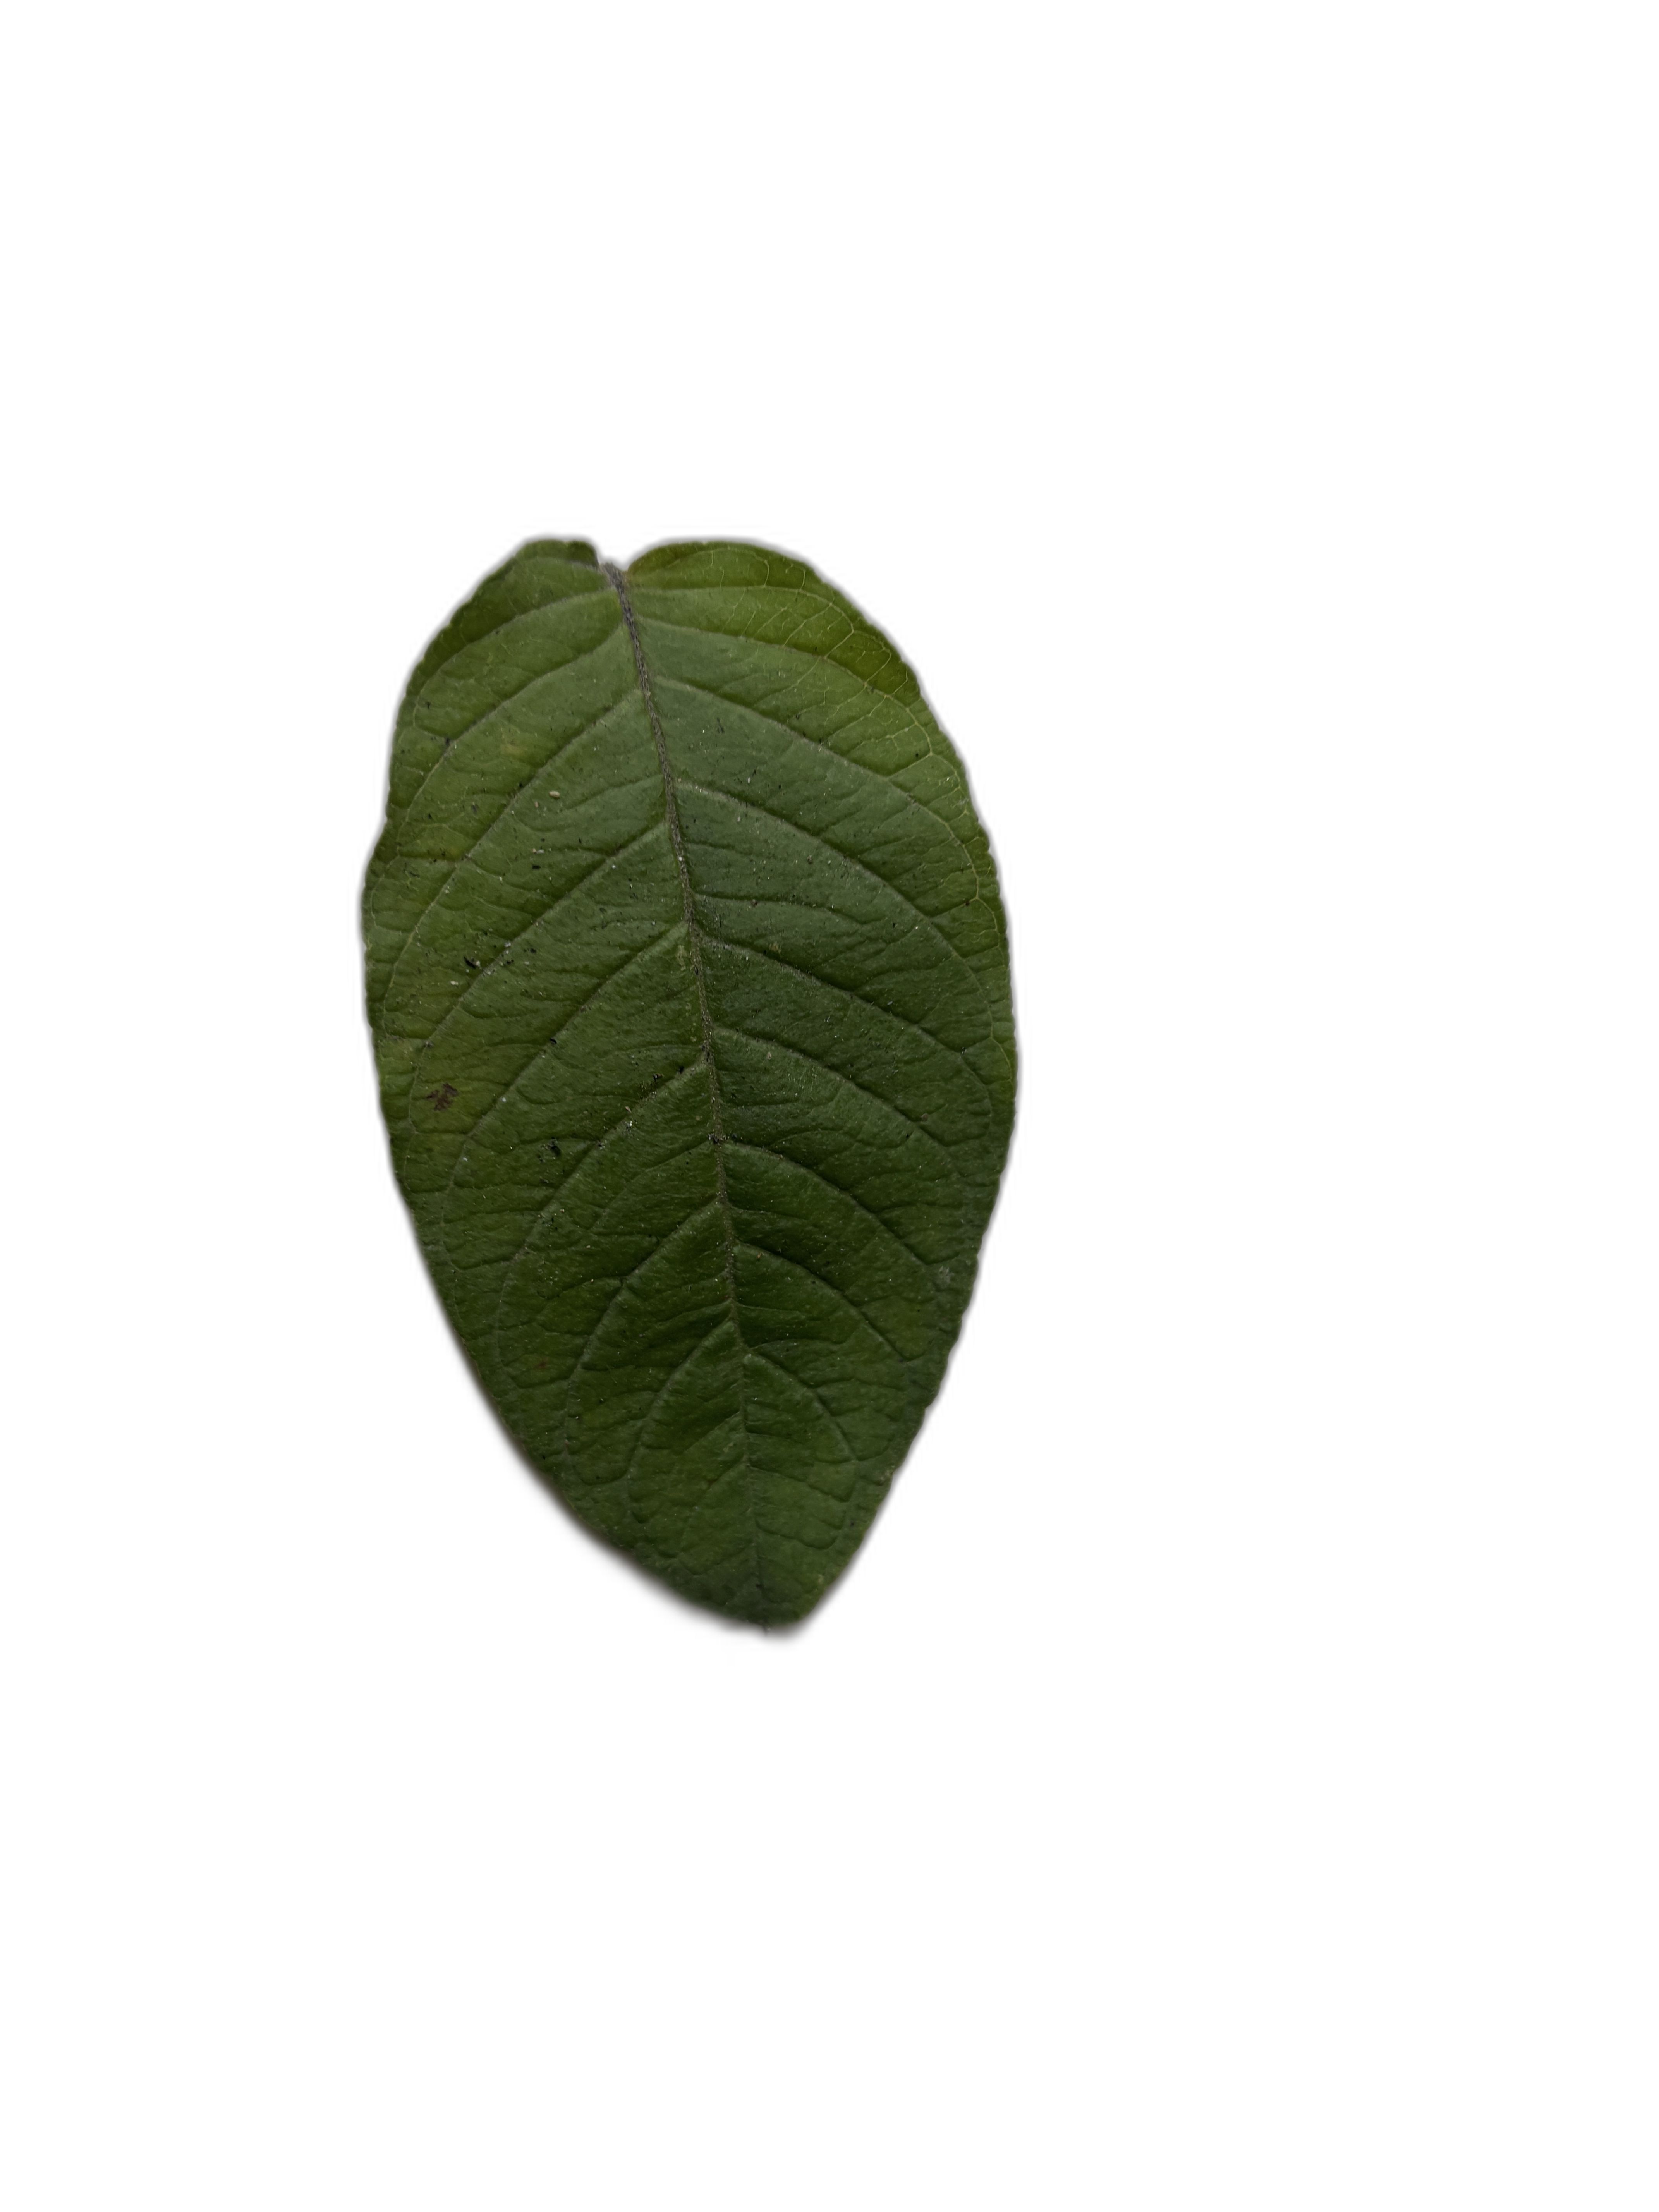
Plant part: leaf
Disease: Healthy